Ingiriya

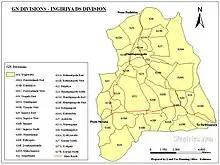

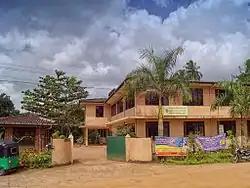

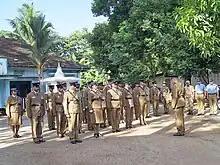

Ingiriya city, which is administered by the Horana Pradeshiya Sabha (Divisional Council), is a part of the Horana Polling Division. Notable government institutions in Ingiriya include: